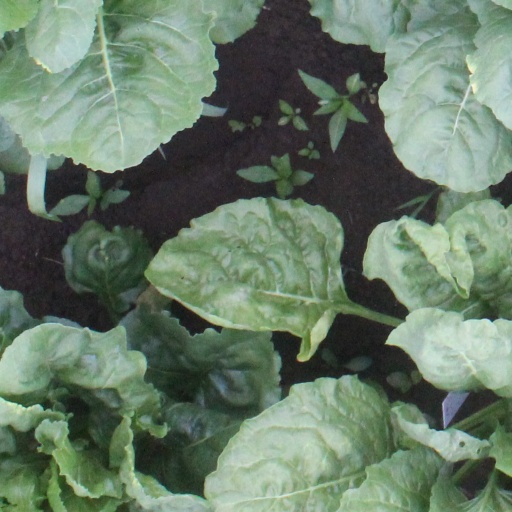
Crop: sugar beet